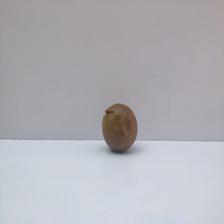
Size: Spoiled